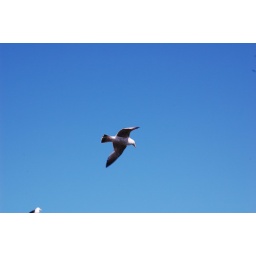
Seagull gliding against blue sky